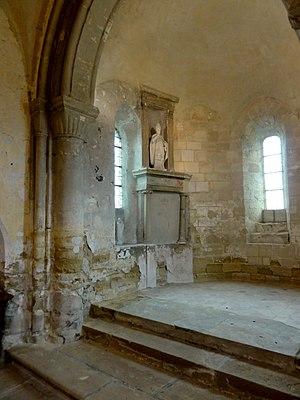
Intérieur de l'église - voir titre.
L'église Saint-Nicolas est une église catholique paroissiale située à Tessancourt-sur-Aubette, dans les Yvelines, en France. Elle remonte, pour ses parties les plus anciennes, au second quart du XIIᵉ siècle, et se compose alors d'une nef unique non voûtée ; d'une base de clocher voûtée d'arêtes et d'une abside à pans coupés voûtée en cul-de-four. La base du clocher se distingue par ses arcs-doubleaux en tiers-point, qui annoncent le style gothique, et contrastent avec les formes de voûtement typiquement romans et avec l'archaïsme de certains chapiteaux. Très peu d'absides du type de Tessancourt subsistent dans le Vexin, mais son architecture est extrêmement sobre. Vers le milieu du XIIᵉ siècle, la nef est agrandie par l'adjonction de bas-côtés au nord et au sud, mais le début du bas-côté sud n'est jamais construit, et une fenêtre romane subsiste au sud de la nef, dans la deuxième travée. Le clocher roman paraît également inachevé : il semble lui manquer un étage octogonal. L'étage de beffroi manque de grâce, et la flèche octogonale en pierre est trapue. Initialement le clocher était libre au nord et au sud.